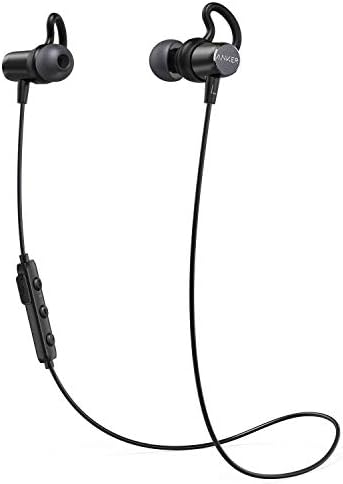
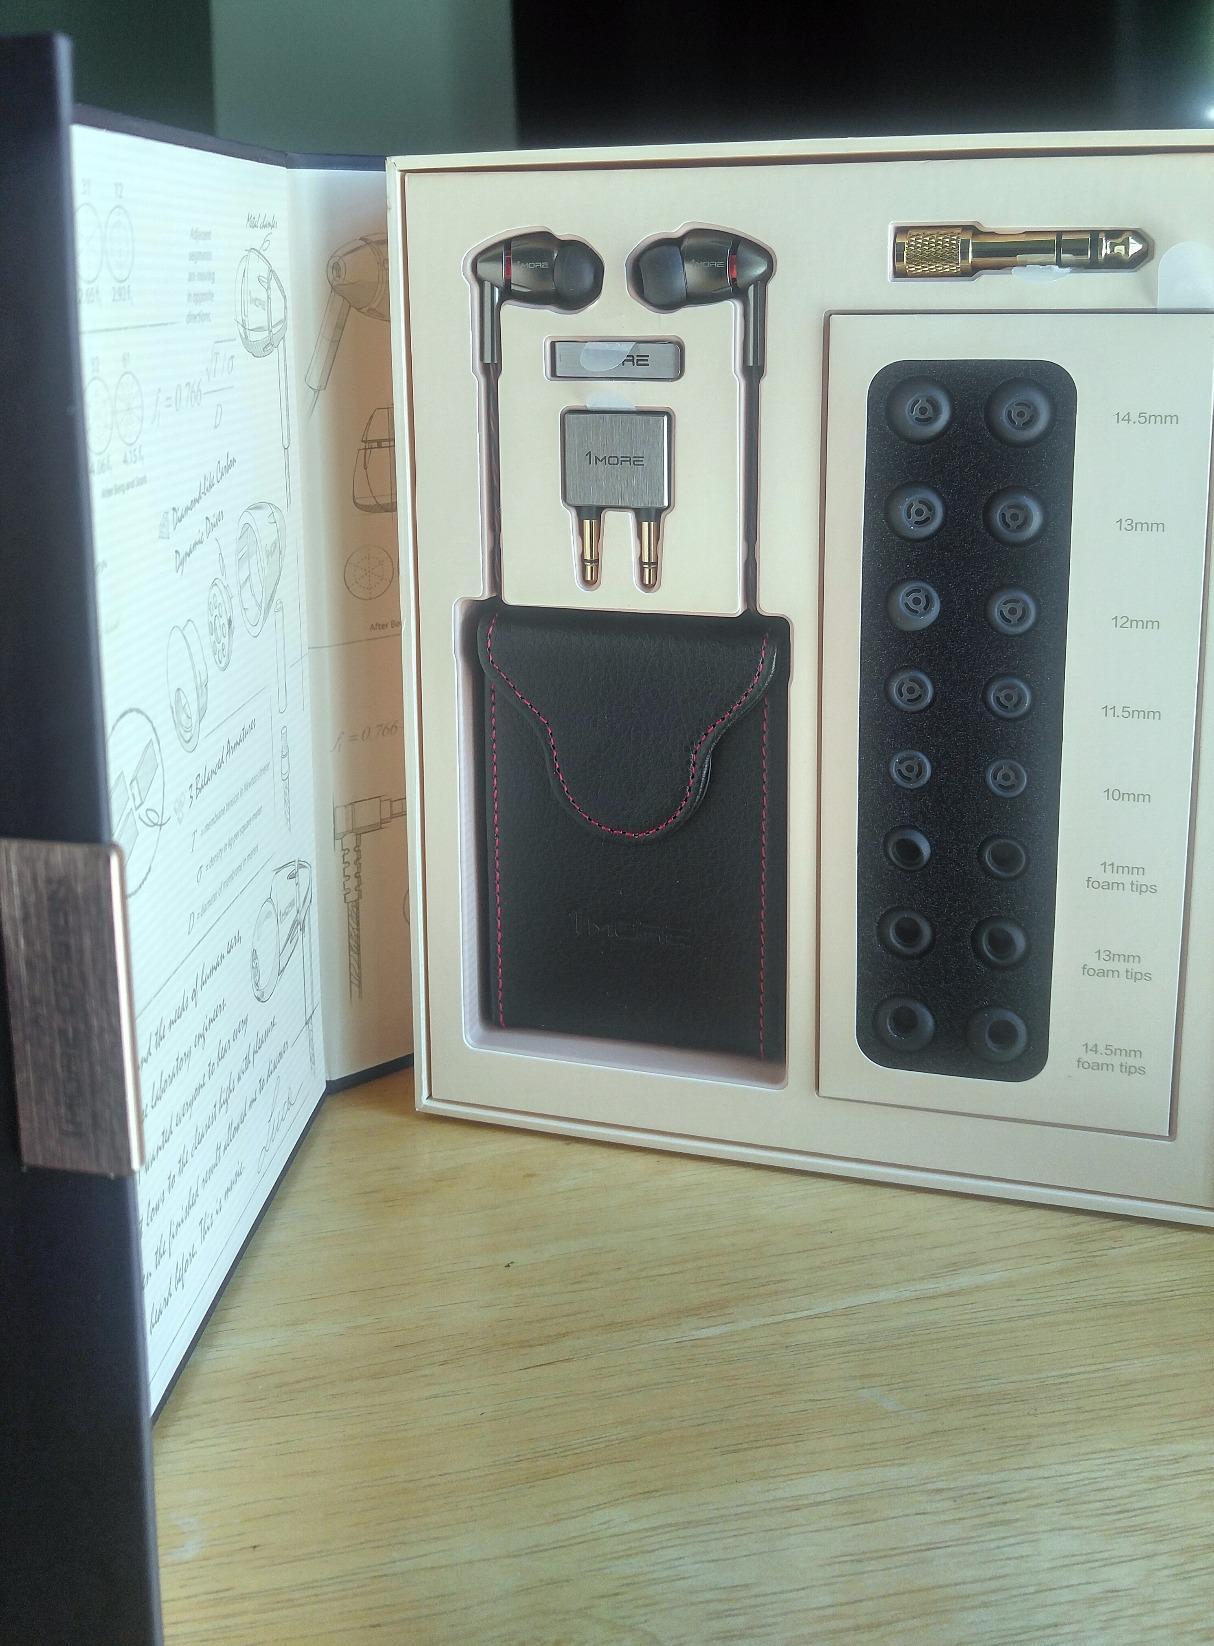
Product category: headphones
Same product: no